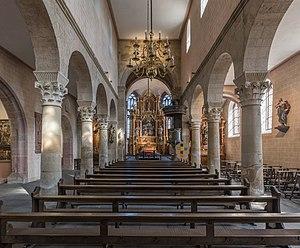
L’église Saint-Justin est une église carolingienne datant de 830 située dans la vieille-ville de Höchst, quartier de l'Ouest de Francfort-sur-le-Main. À l’époque carolingienne, l'église reflète la puissance des évêques-électeurs de Mayence. Elle adopte le plan des basiliques romaines.